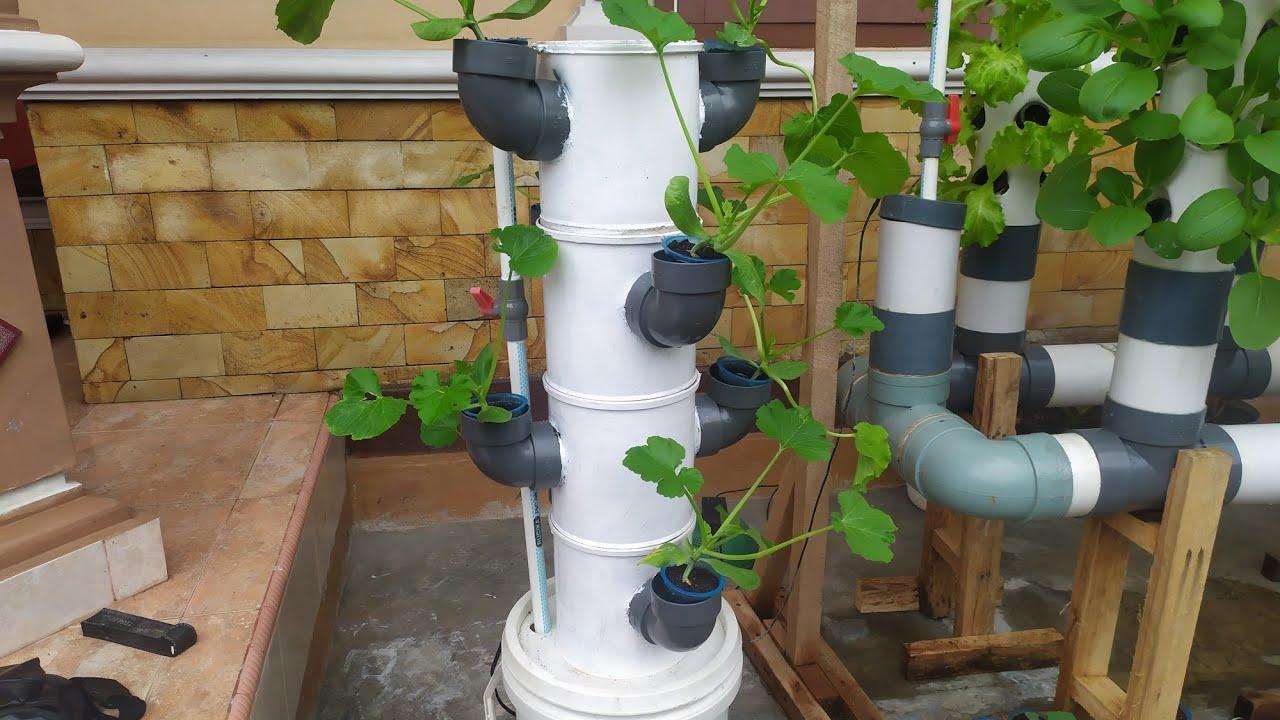
Mfumo wa bustani ya [cs] hydroponics [cs] wima unaojengwa kwa kutumia mabomba ya [cs] PVC [cs]. Mfumo huu unaruhusu mimea kukuzwa katika tabaka kadhaa na kuokoa nafasi. Mabomba ya [cs] PVC [cs] yamepangwa wima na yana matundu ambapo mimea imepandwa.